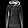
Label: Pullover